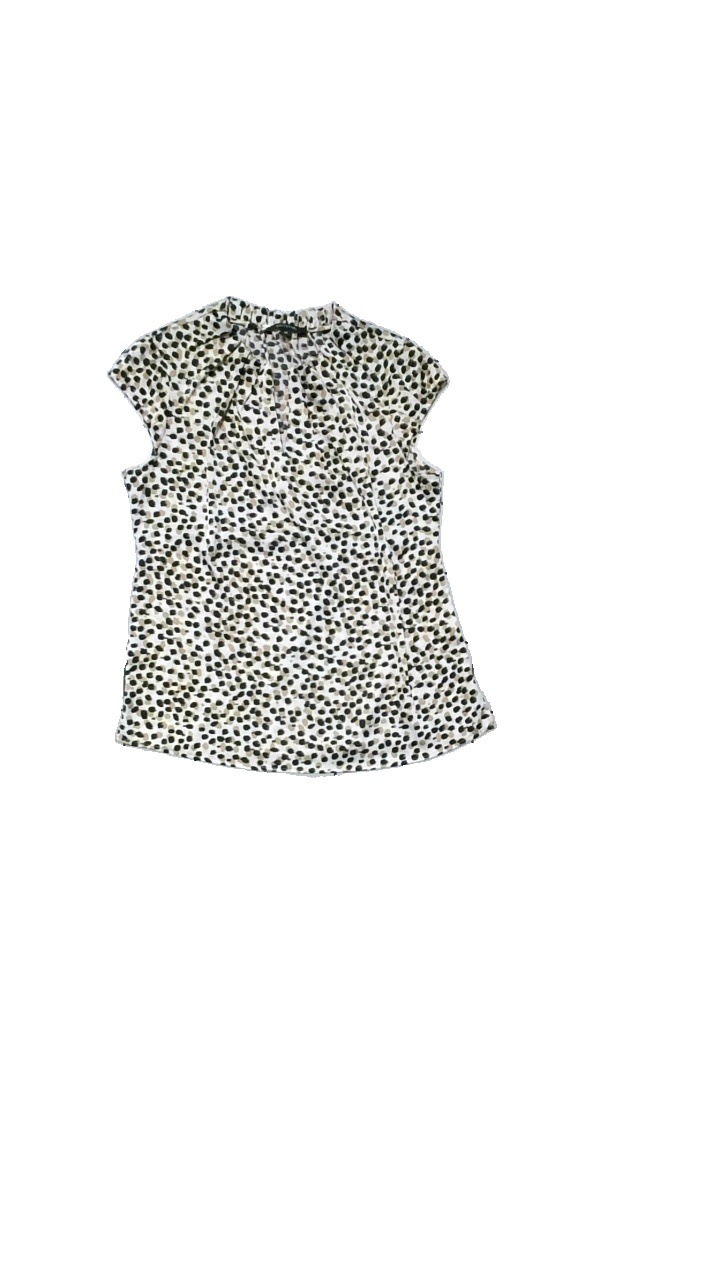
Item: Blouse (Ladies)
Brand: Comma,
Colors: Black, Beige, Multicolor
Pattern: Dots
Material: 95% polyester, 5% elastane
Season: All
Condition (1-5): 4
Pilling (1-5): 4
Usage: Reuse
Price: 50-100